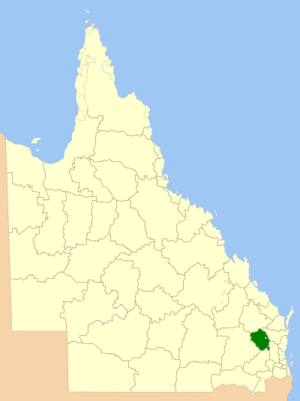
La région de Burnett Sud est une nouvelle zone d'administration locale dans l'est du Queensland en Australie.